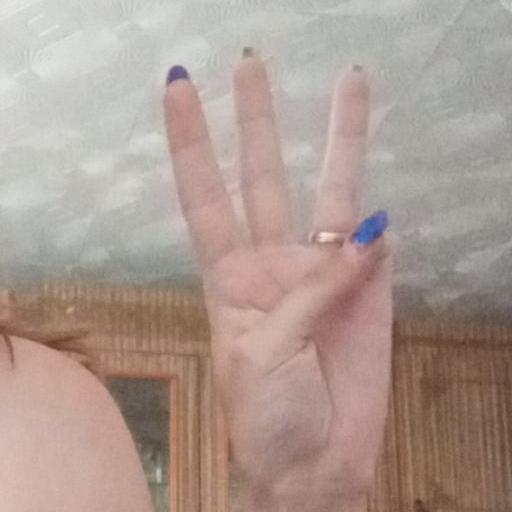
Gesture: three